Yuri Ilyin

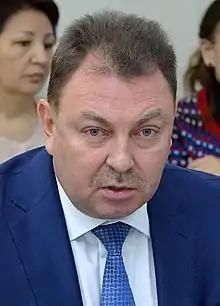
Ilyin in 2020

Yuriy Viktorovich Ilyin (born 9 April 1968) is a Kazakhstani politician and Lieutenant General who has served as Minister of Emergency Situations since 11 September 2020 to 10 June 2023.